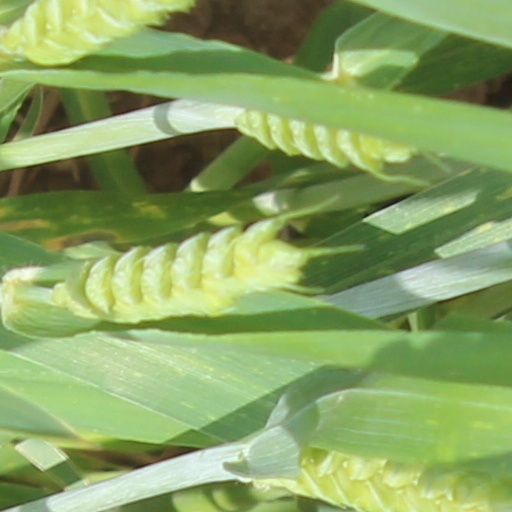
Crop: wheat